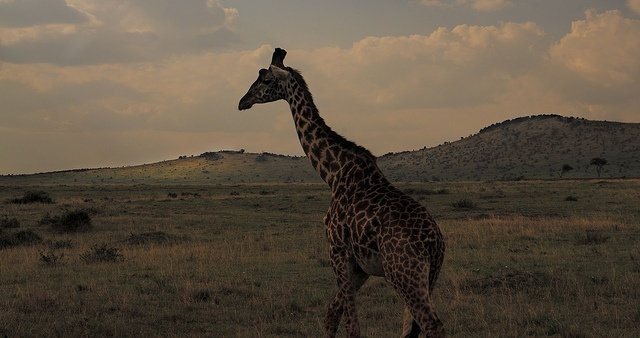
A giraffe walks the grasslands by himself at sunset.
a single giraffe walking across a field
A long necked giraffe is standing in a field.
A giraffe stands in an open field near sun down.
a giraffe in an open field with mountains in the background